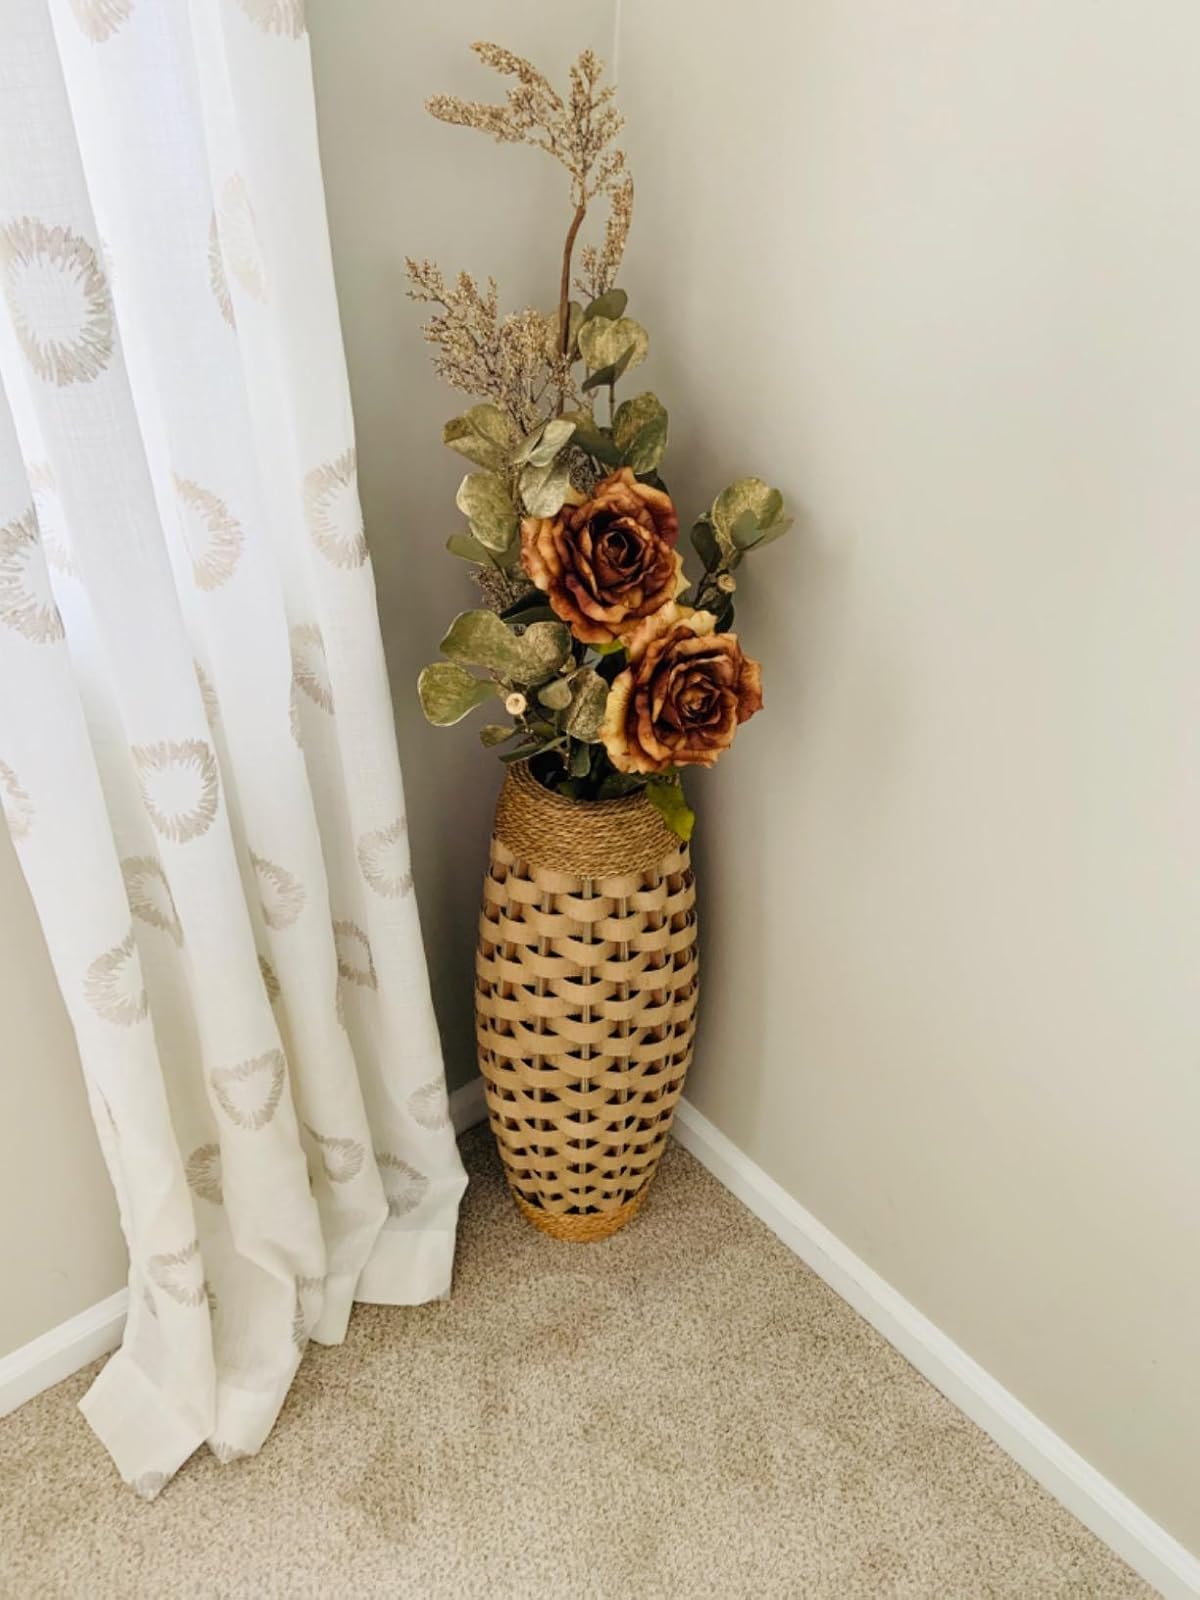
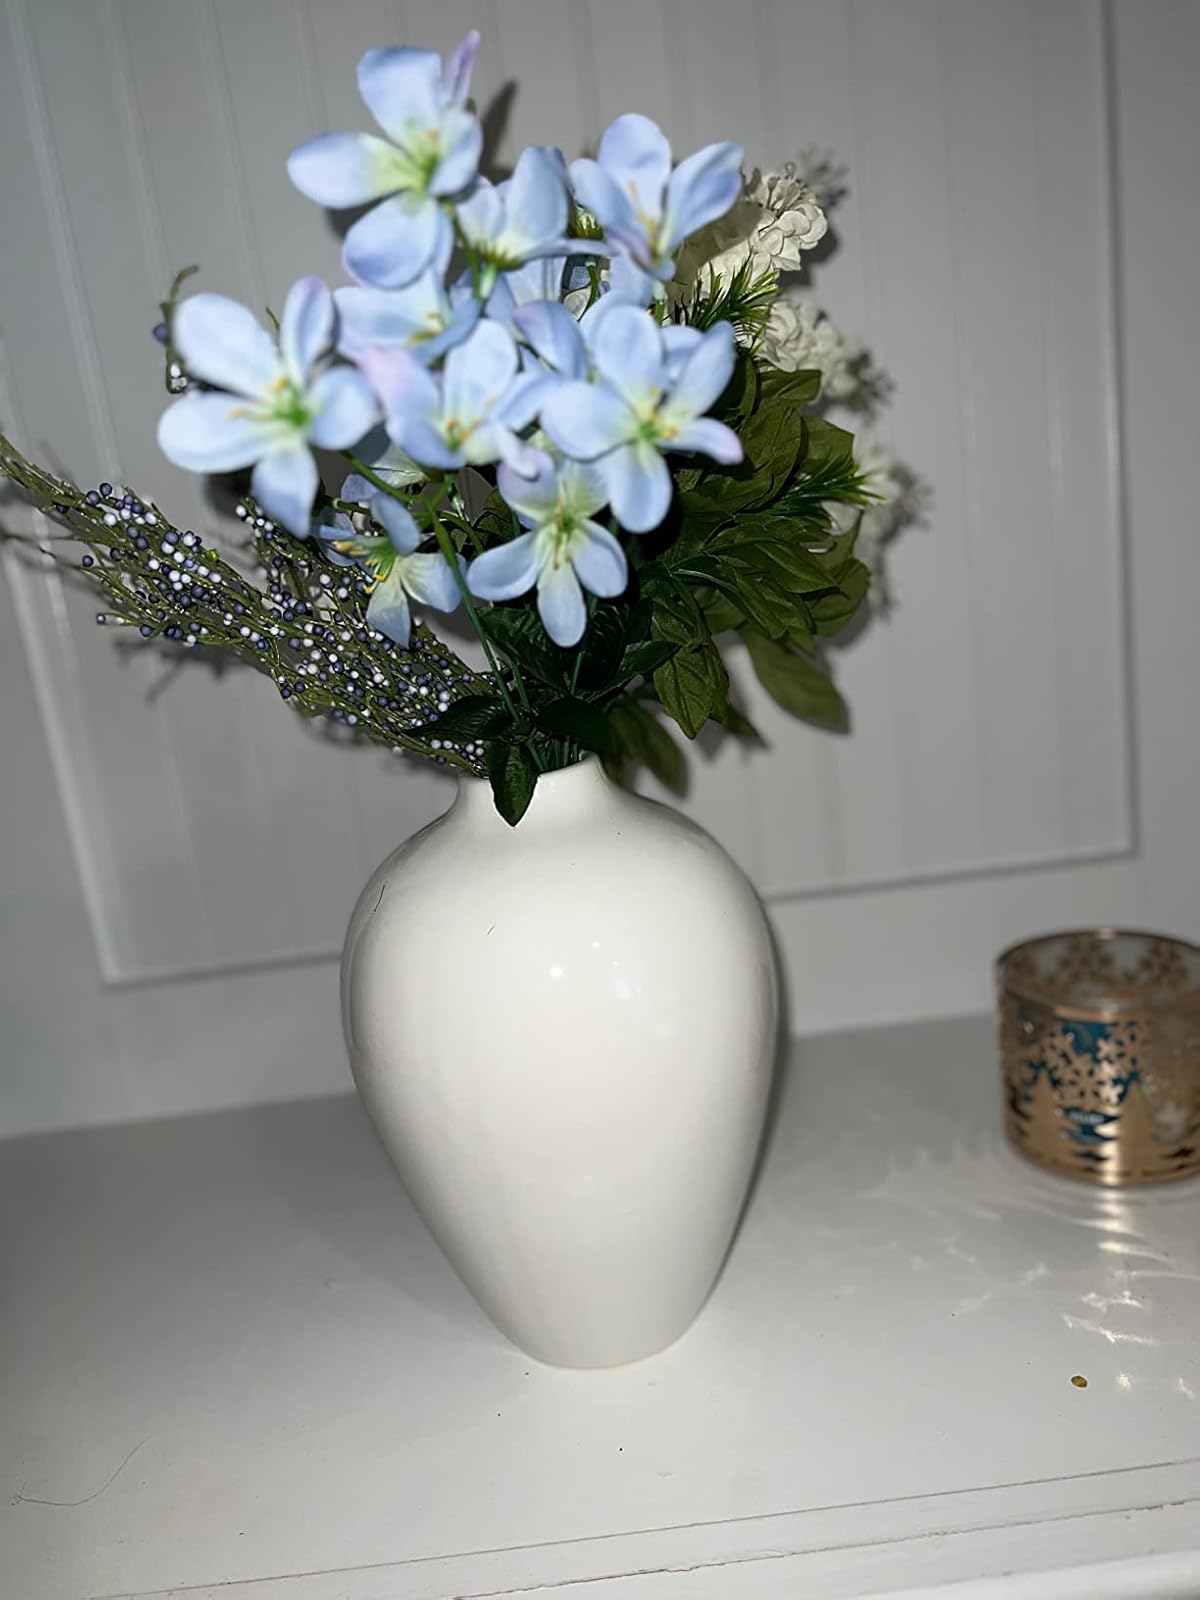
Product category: vase
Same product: no